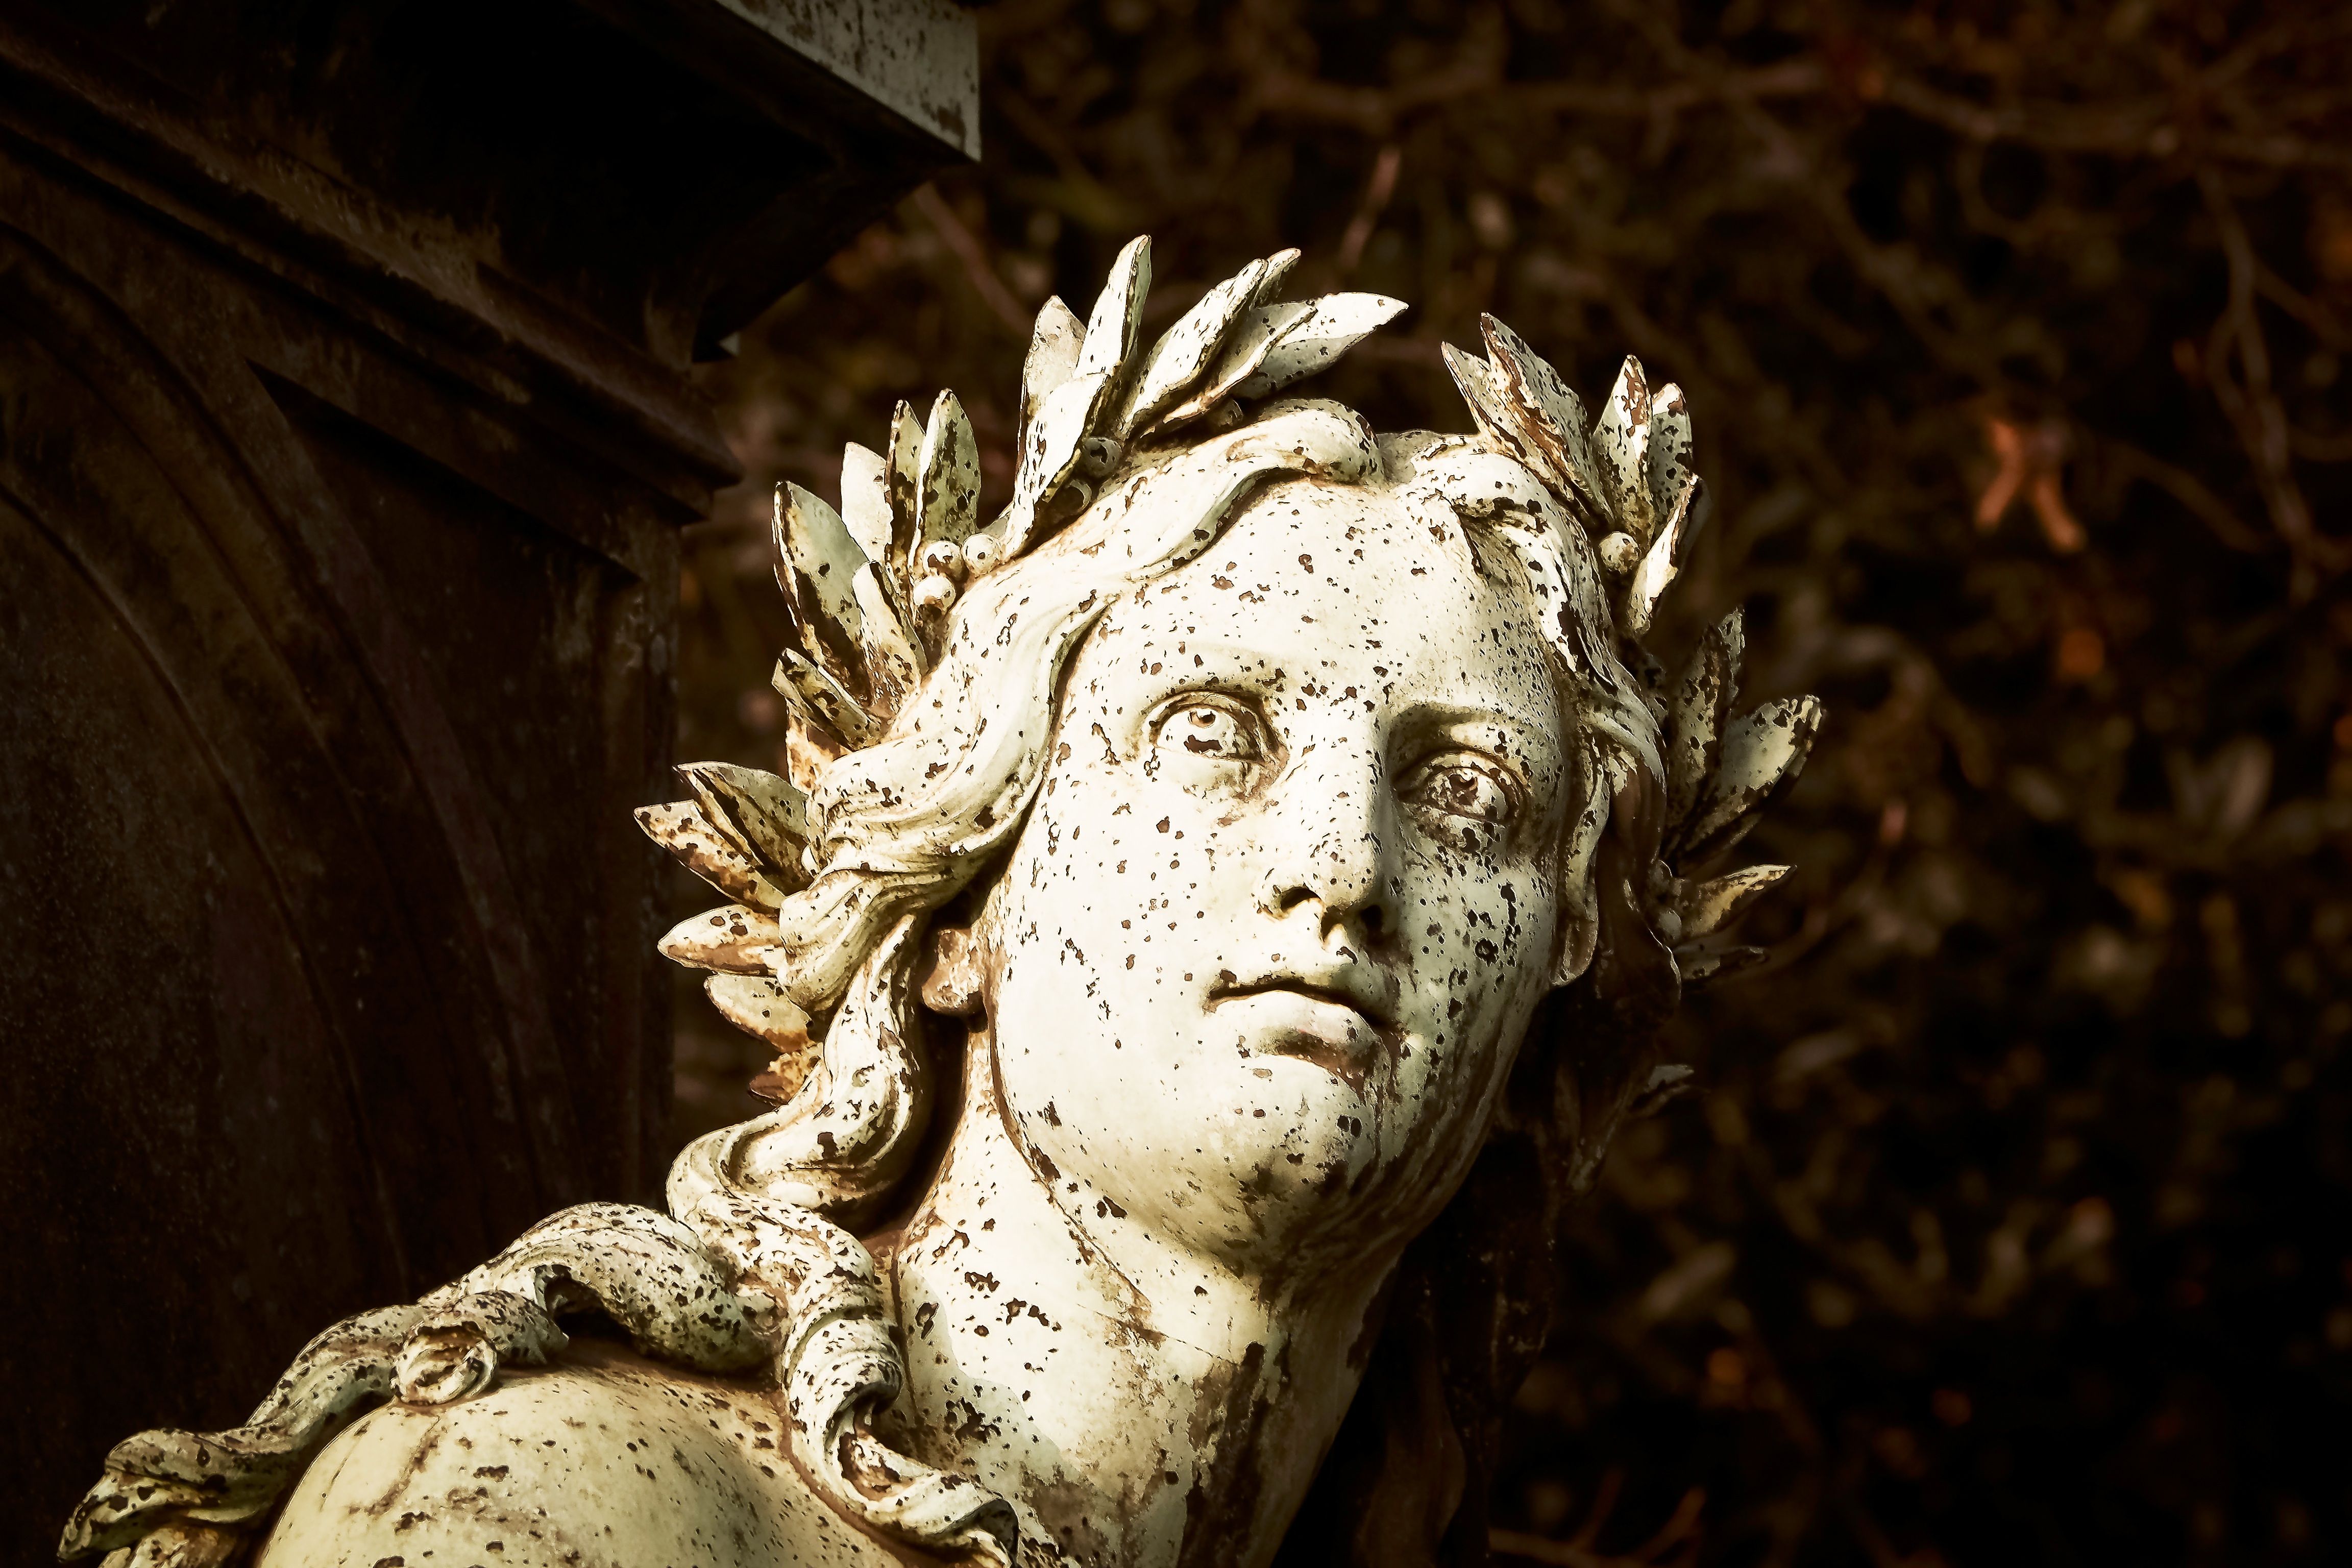
old, stone, monument, statue, peaceful, darkness, rest, cemetery, tombstone, close up, grave, sad, sculpture, art, transience, figure, temple, head, headstone, commemorate, memories, tomb, carving, die, graves, mood, mourning, harmony, mythology, stone figure, steinmetz, memorial stone, burial ground, stonemason work, final resting place, ancient history